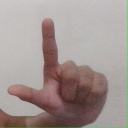
अक्षर: ल